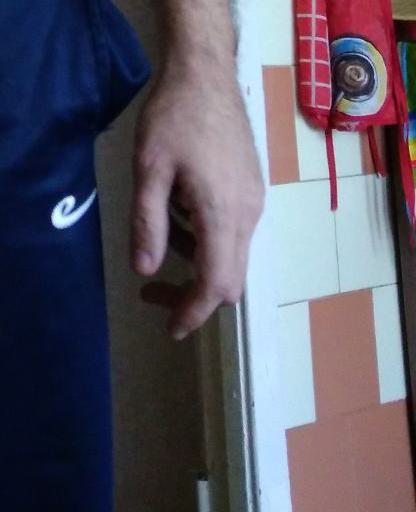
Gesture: no_gesture